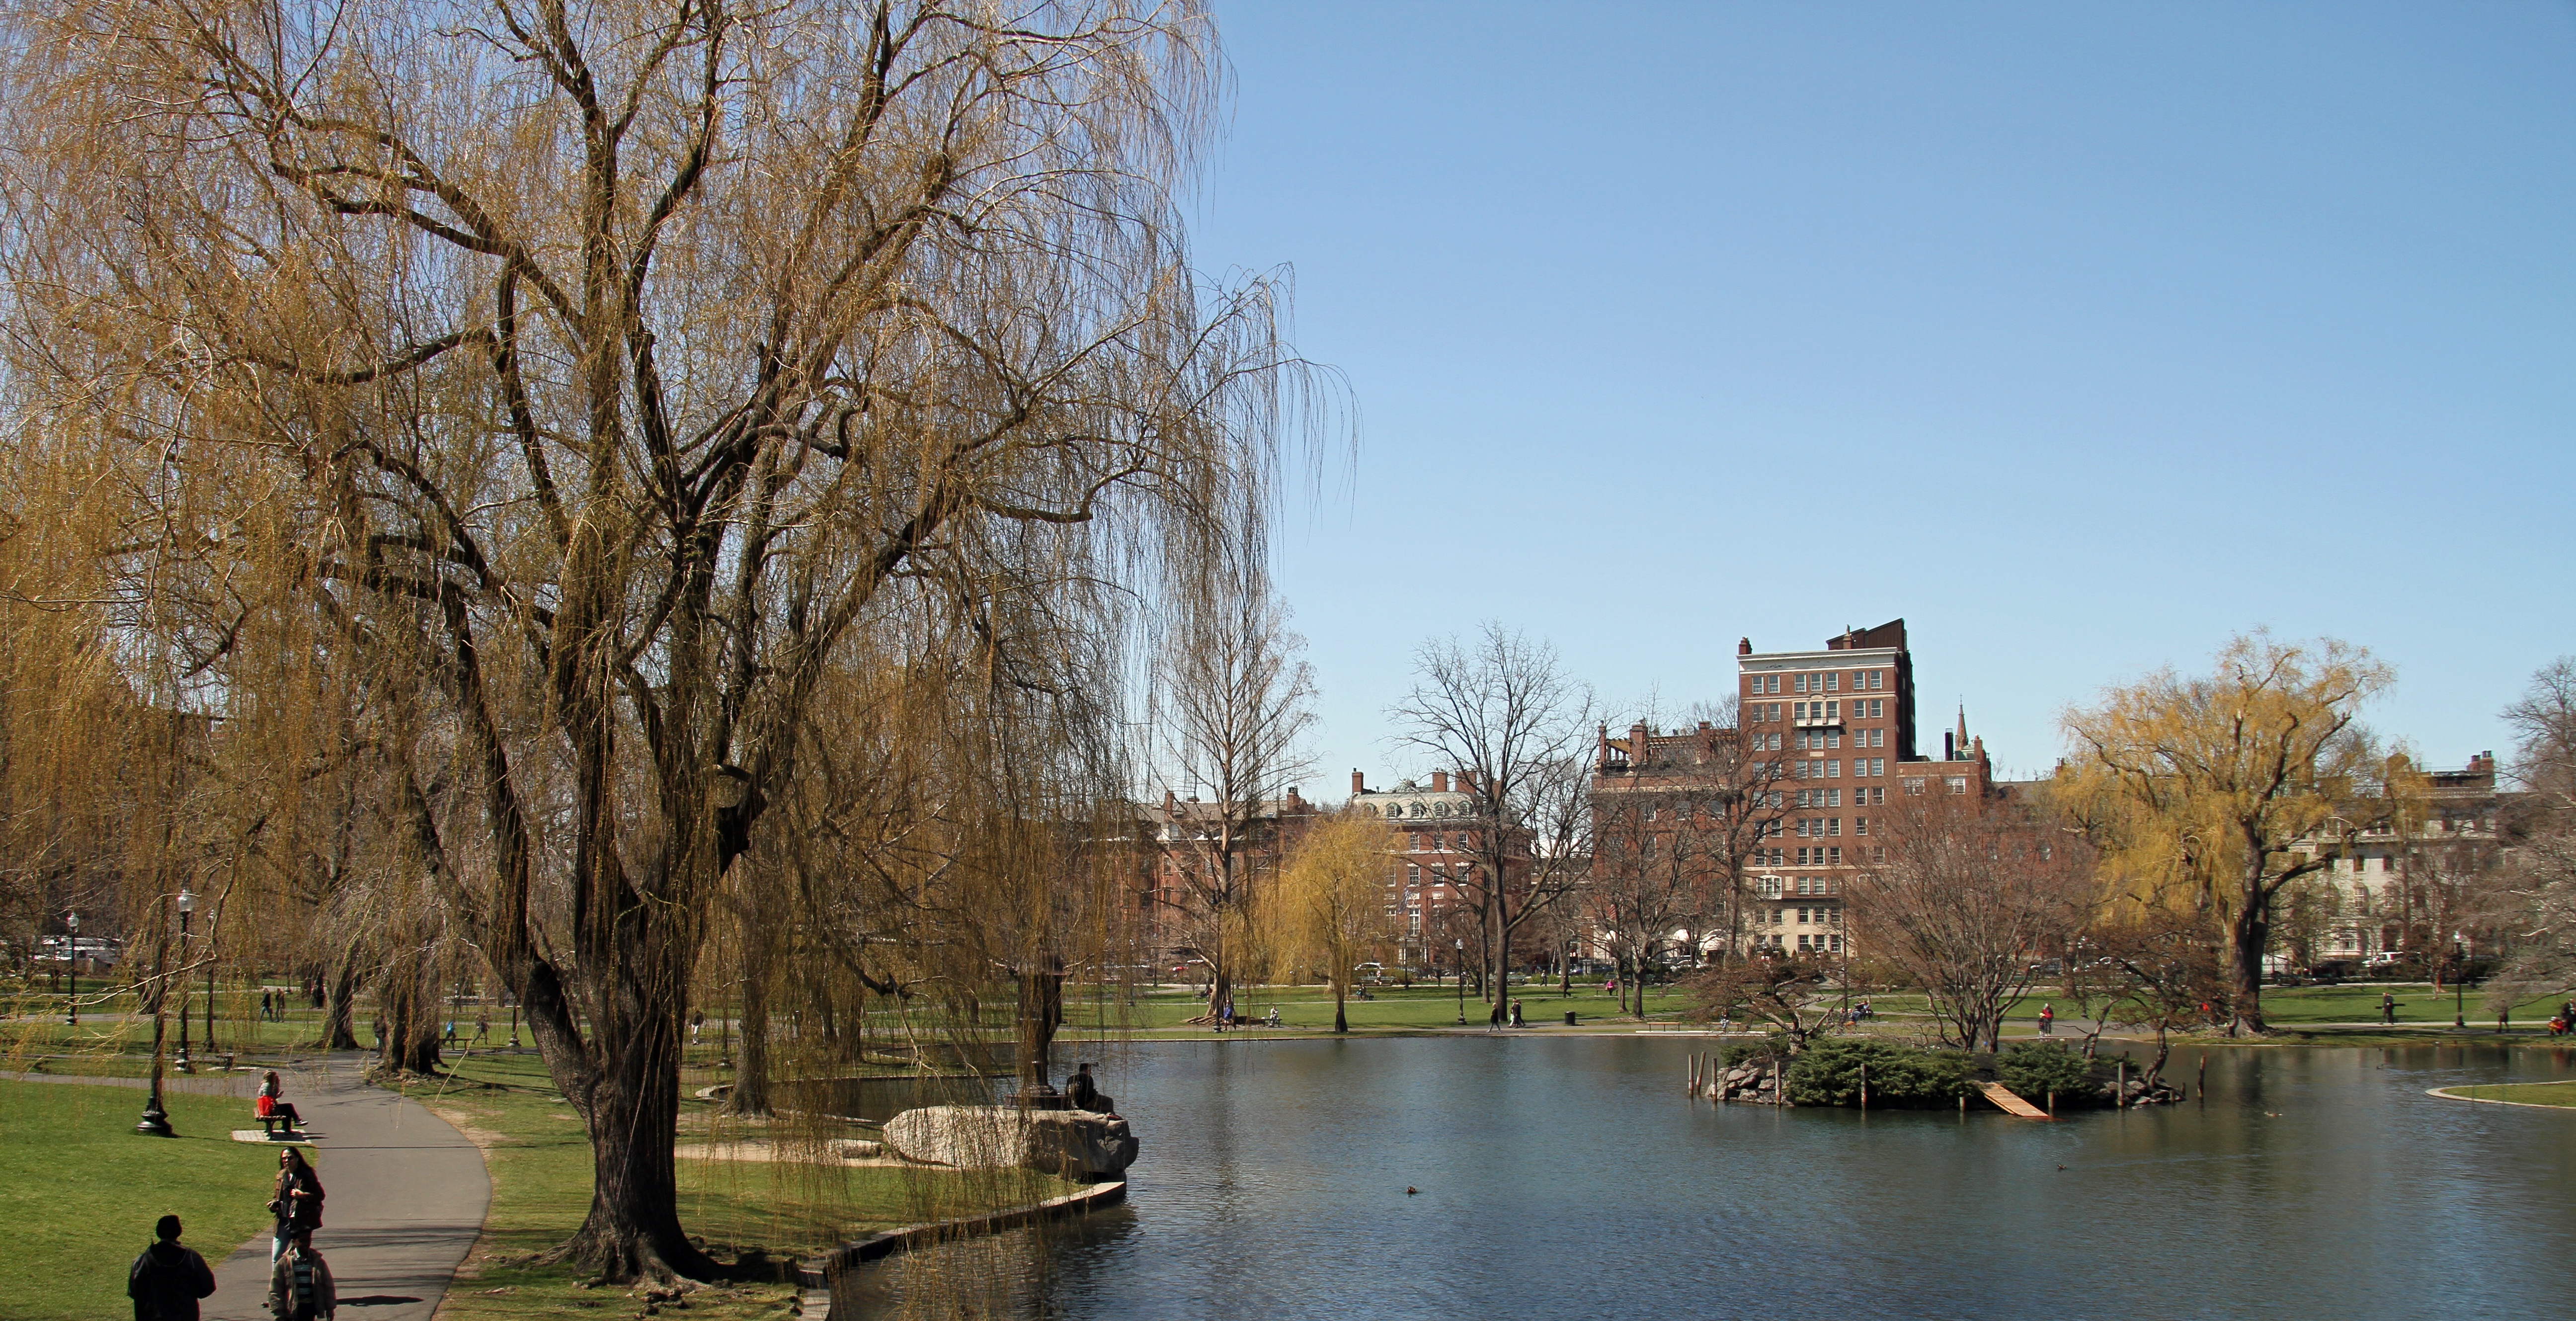
tree, plant, flower, chateau, river, canal, pond, reflection, autumn, park, landmark, season, waterway, boston, common, public garden, woody plant